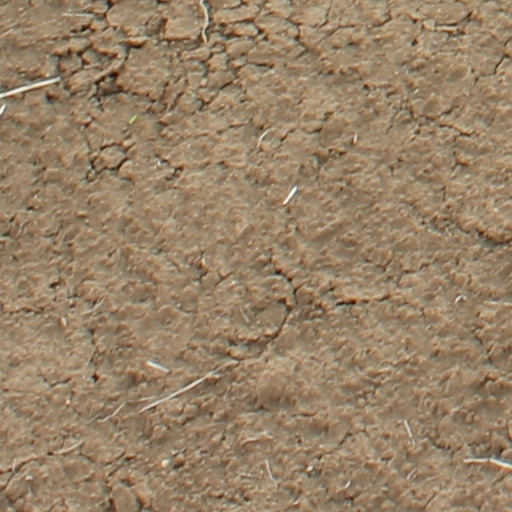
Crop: wheat